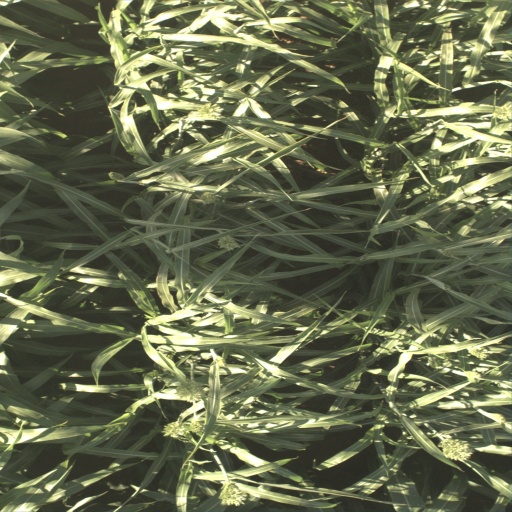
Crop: sorghum